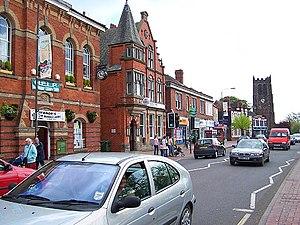
Heanor est une ville du Derbyshire, en Angleterre. Elle est située dans le district d'Amber Valley.